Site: brandenburg
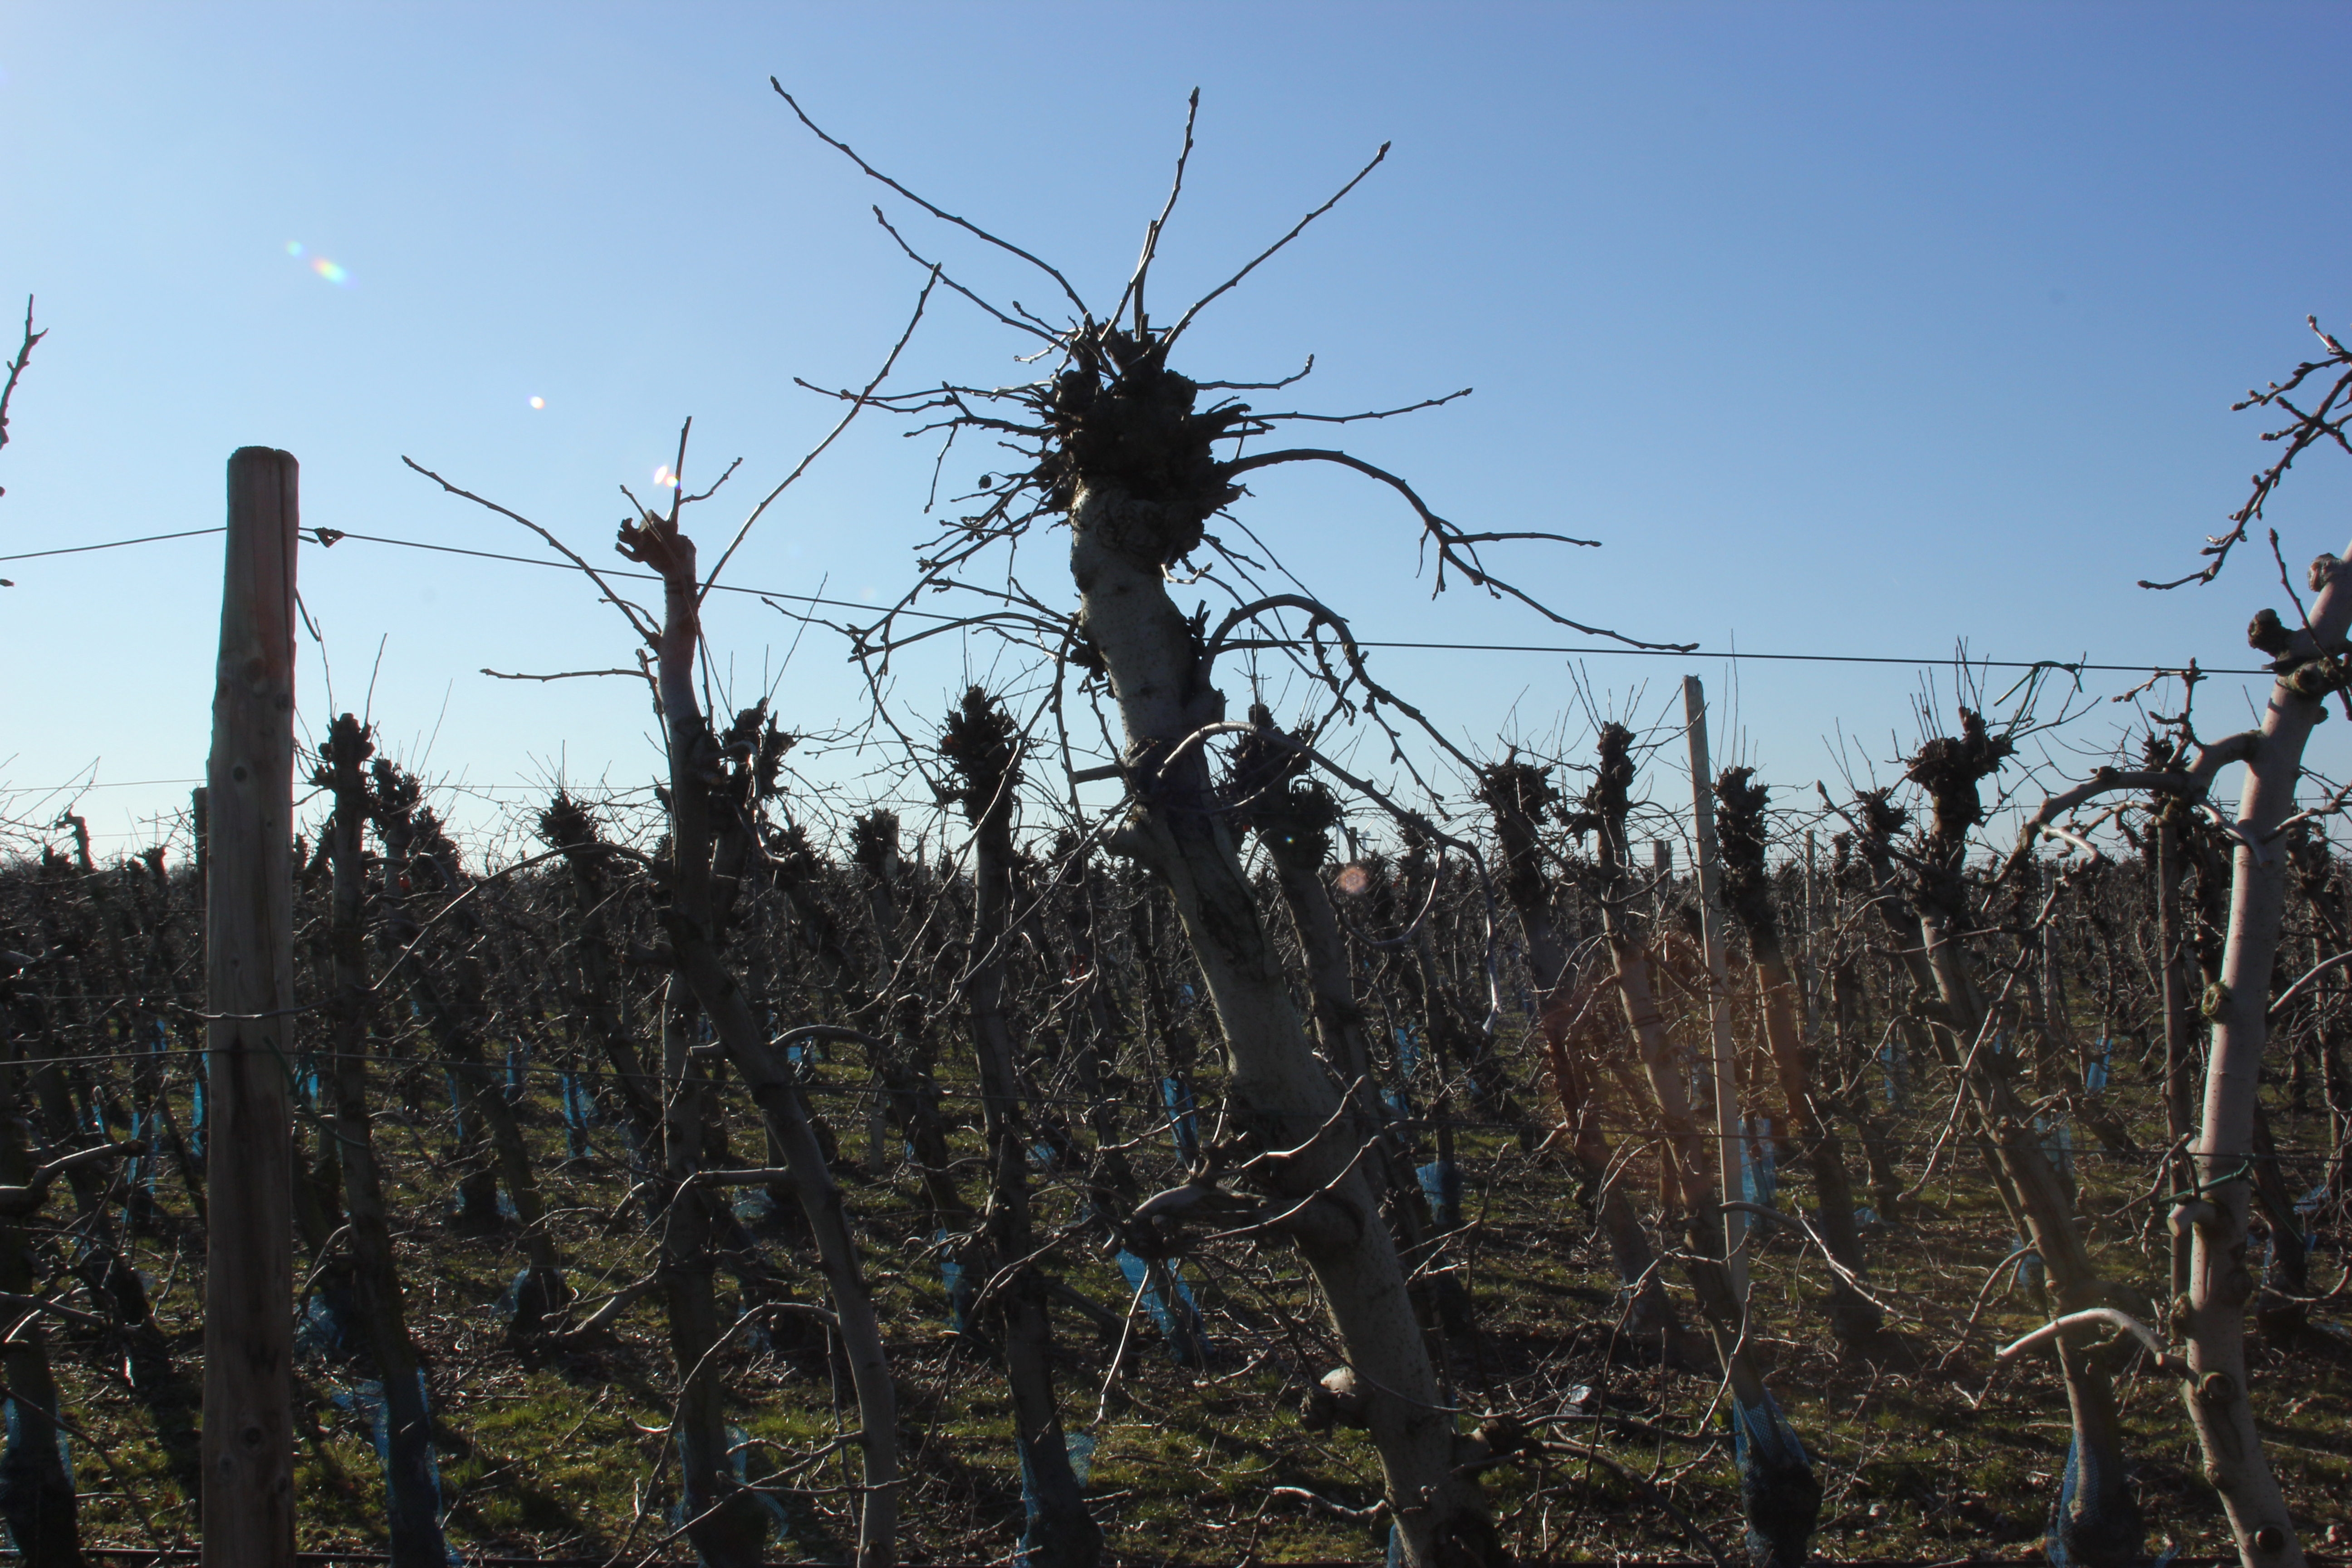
Growth stage (BBCH 03): Bud development